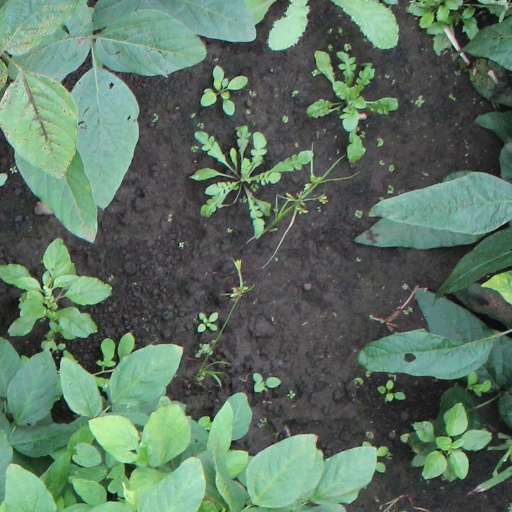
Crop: soybean